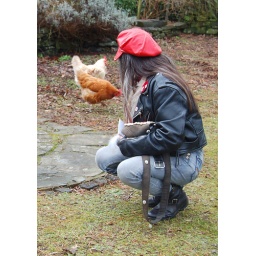
Me with chickens and a white feather in St Dogmaels